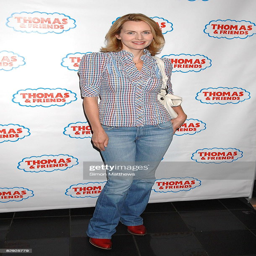
actor arrives at the premiere at the cinema .